S19 (Rhine-Ruhr S-Bahn)

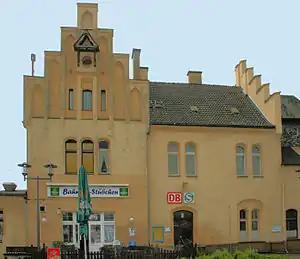
Schladern station

The route runs on the Cologne–Aachen line (opened by the Rhenish Railway Company between Cologne and Horrem in three stages between 1839 and 1841), the East Rhine Railway (opened to Troisdorf by the Rhenish Railway in 1870, with an extension to Cologne opened in 1874), the Cologne Airport loop (opened in 2004) and the Sieg Railway (opened by the Cologne-Minden Railway Company between 1859 and 1862).